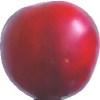
Label: cherry_wax_red